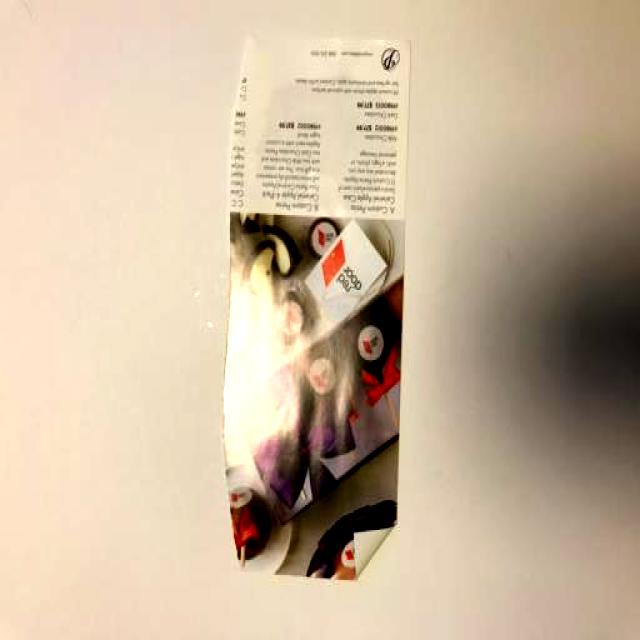
Label: Paper